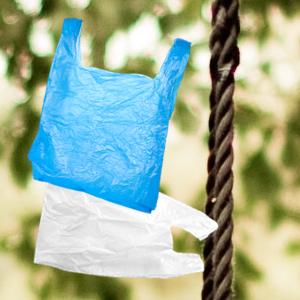
Label: plasticbags